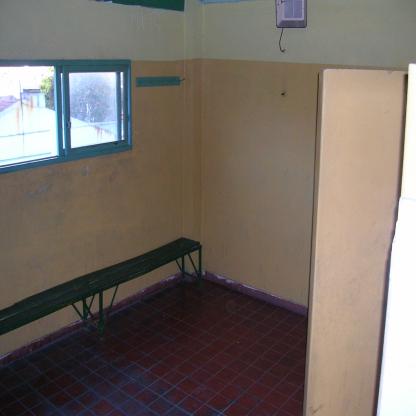
Scene: Indoor